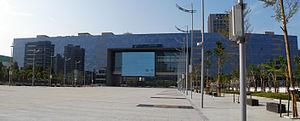
Taichung est une municipalité spéciale du centre-ouest de l'ile de Taïwan. Avec une population de plus de 2,81 millions d'habitants, Taichung est la seconde ville la plus peuplée de Taïwan après celle de Kaohsiung en juillet 2017. Son nom chinois signifie « centre de Taïwan ». Elle sert de noyau de l'aire métropolitaine Taichung-Chunghua, laquelle est la seconde plus grande aire métropolitaine de Taïwan. La ville actuelle a été formée lorsque le comté de Taichung fusionna avec la province originelle de Taichung afin de former la municipalité spéciale le 25 décembre 2010.